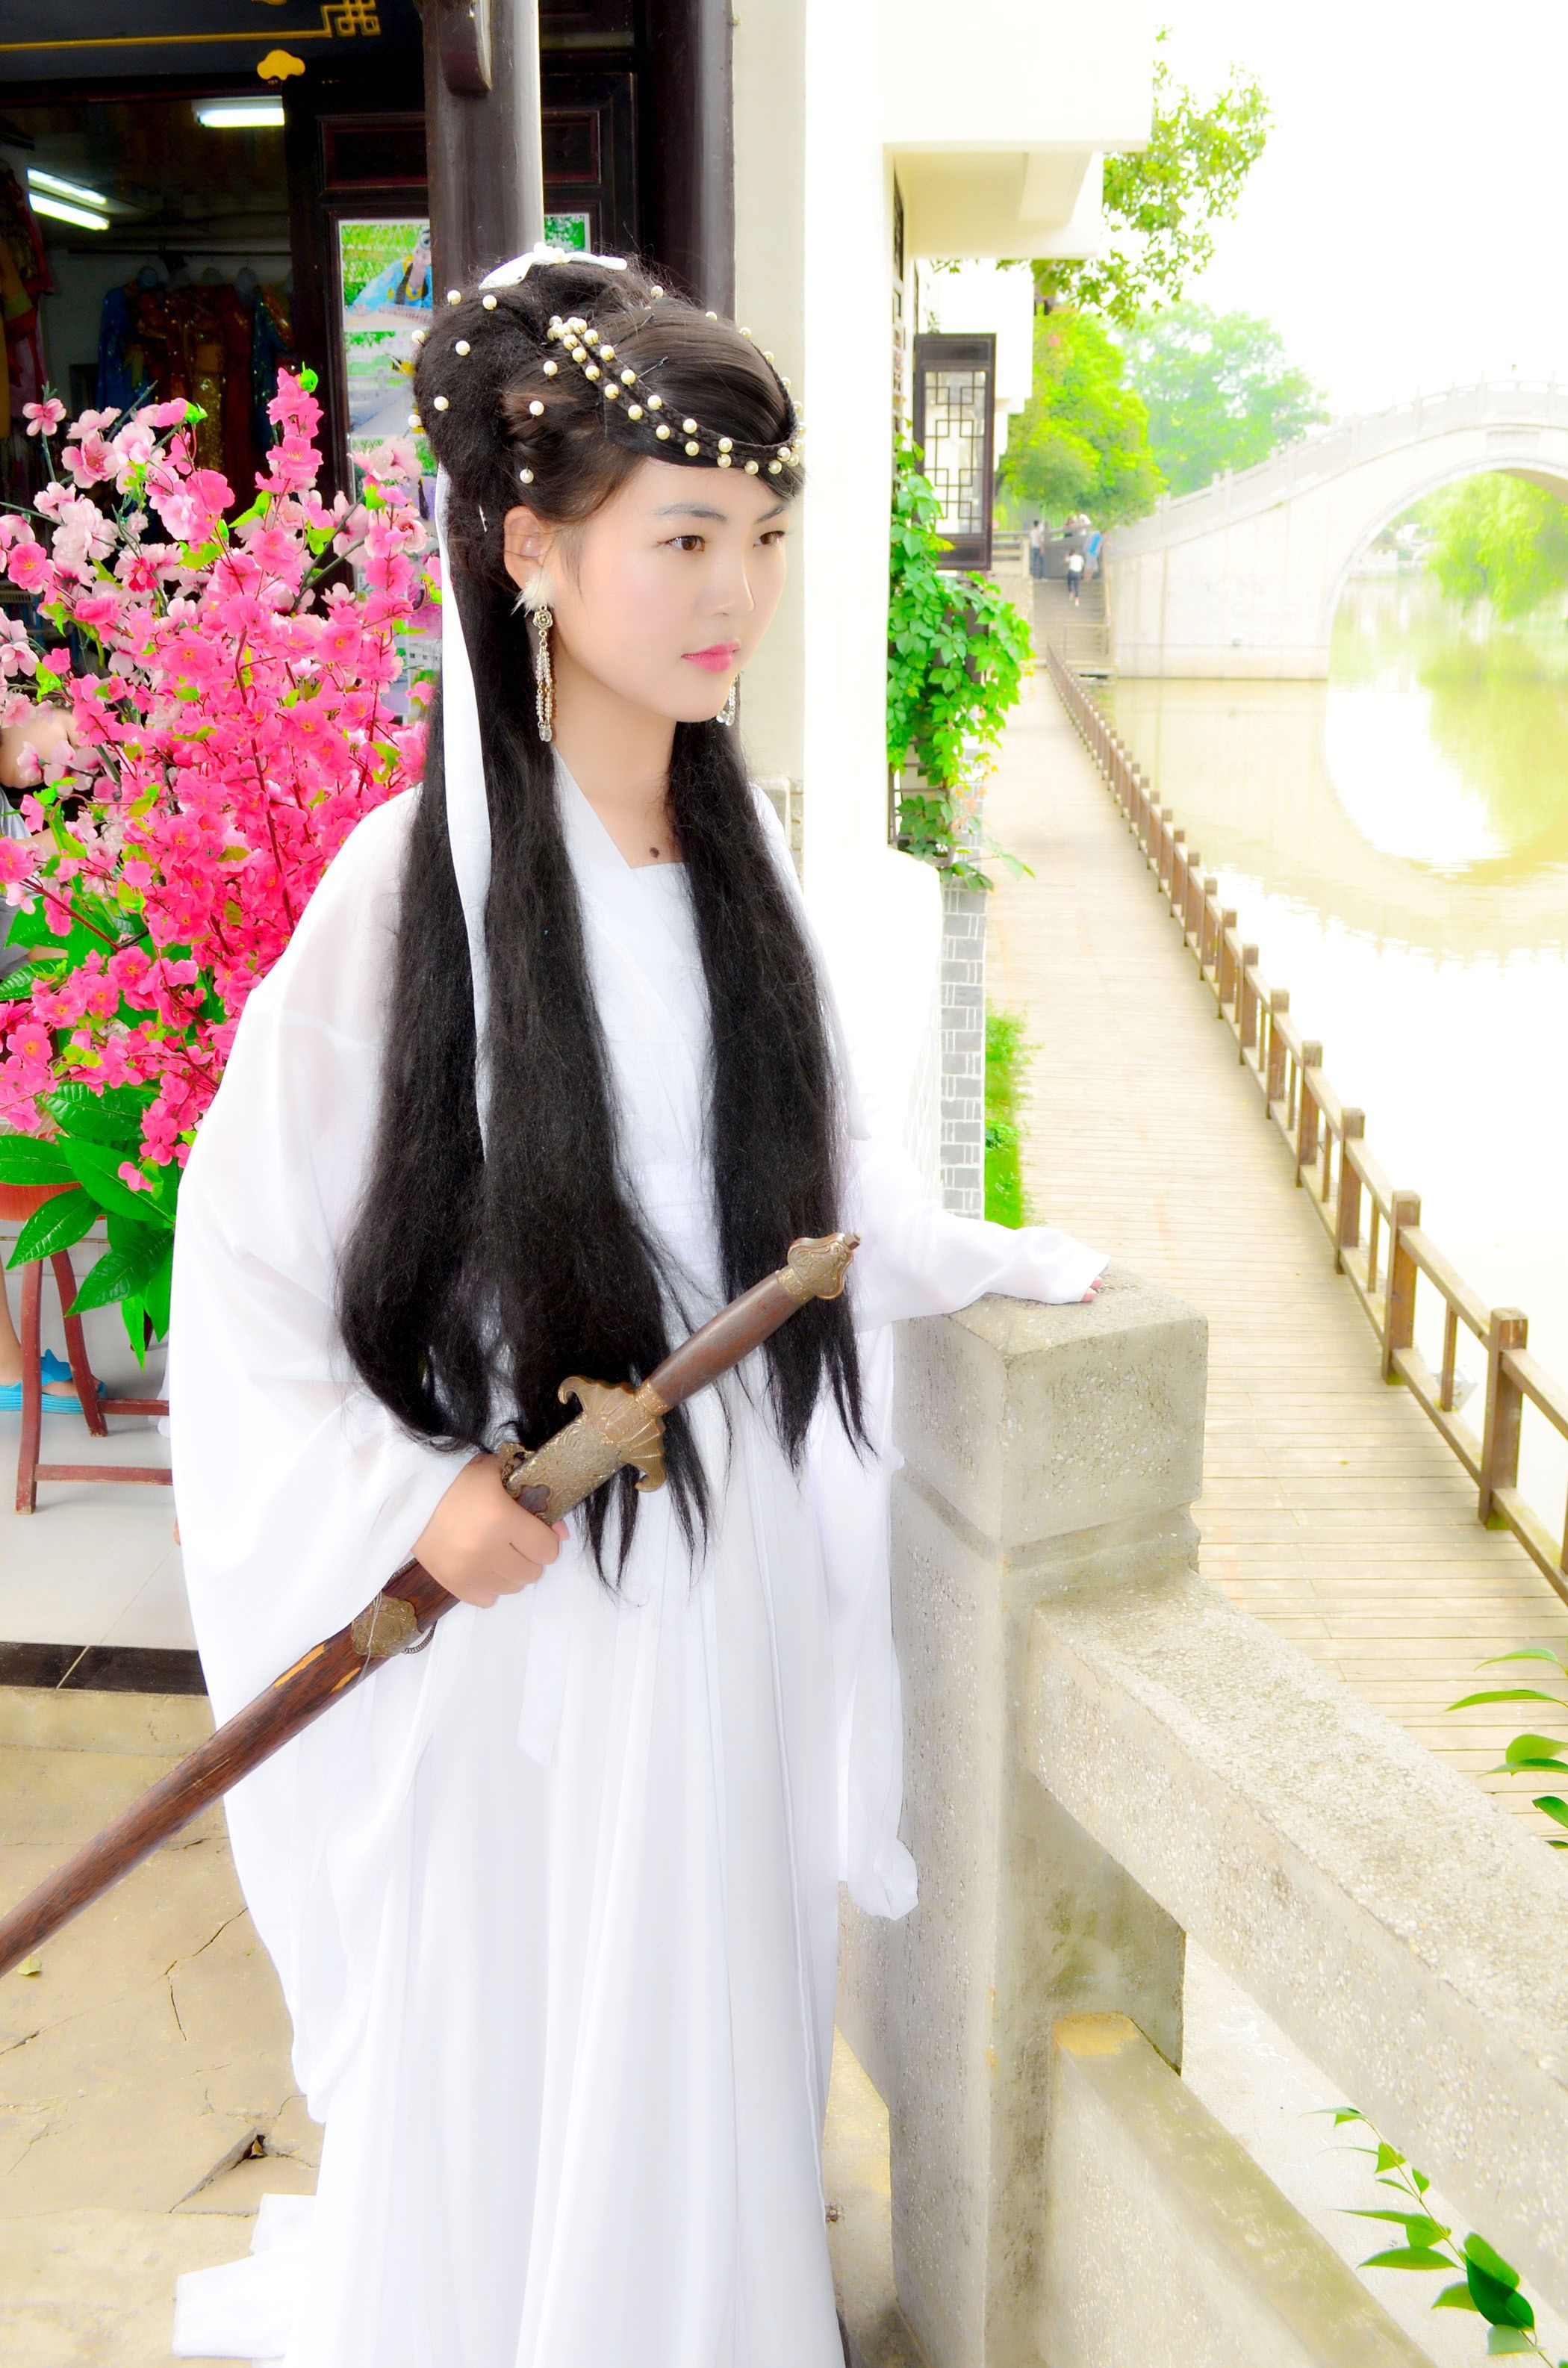
white, fur, fashion, clothing, bride, outerwear, zen, sword, textile, dress, costume, gown, photo shoot, ancient costume, the ancient town, artistic photos, formal wear